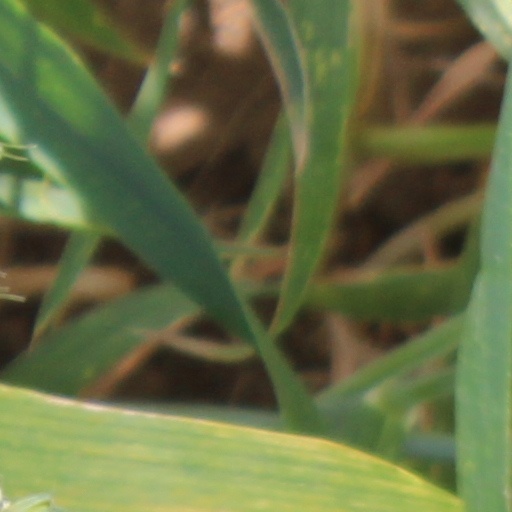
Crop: wheat